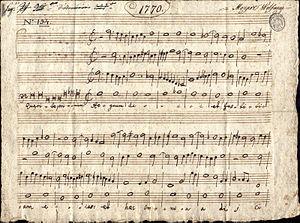
L'Accademia Filarmonica di Bologna est une institution pour l'enseignement de la musique située à Bologne.